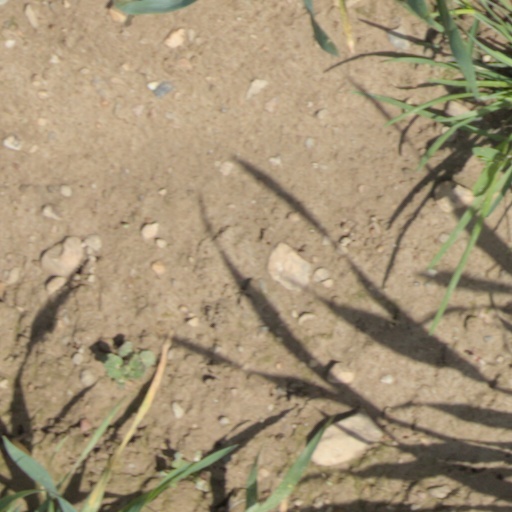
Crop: wheat